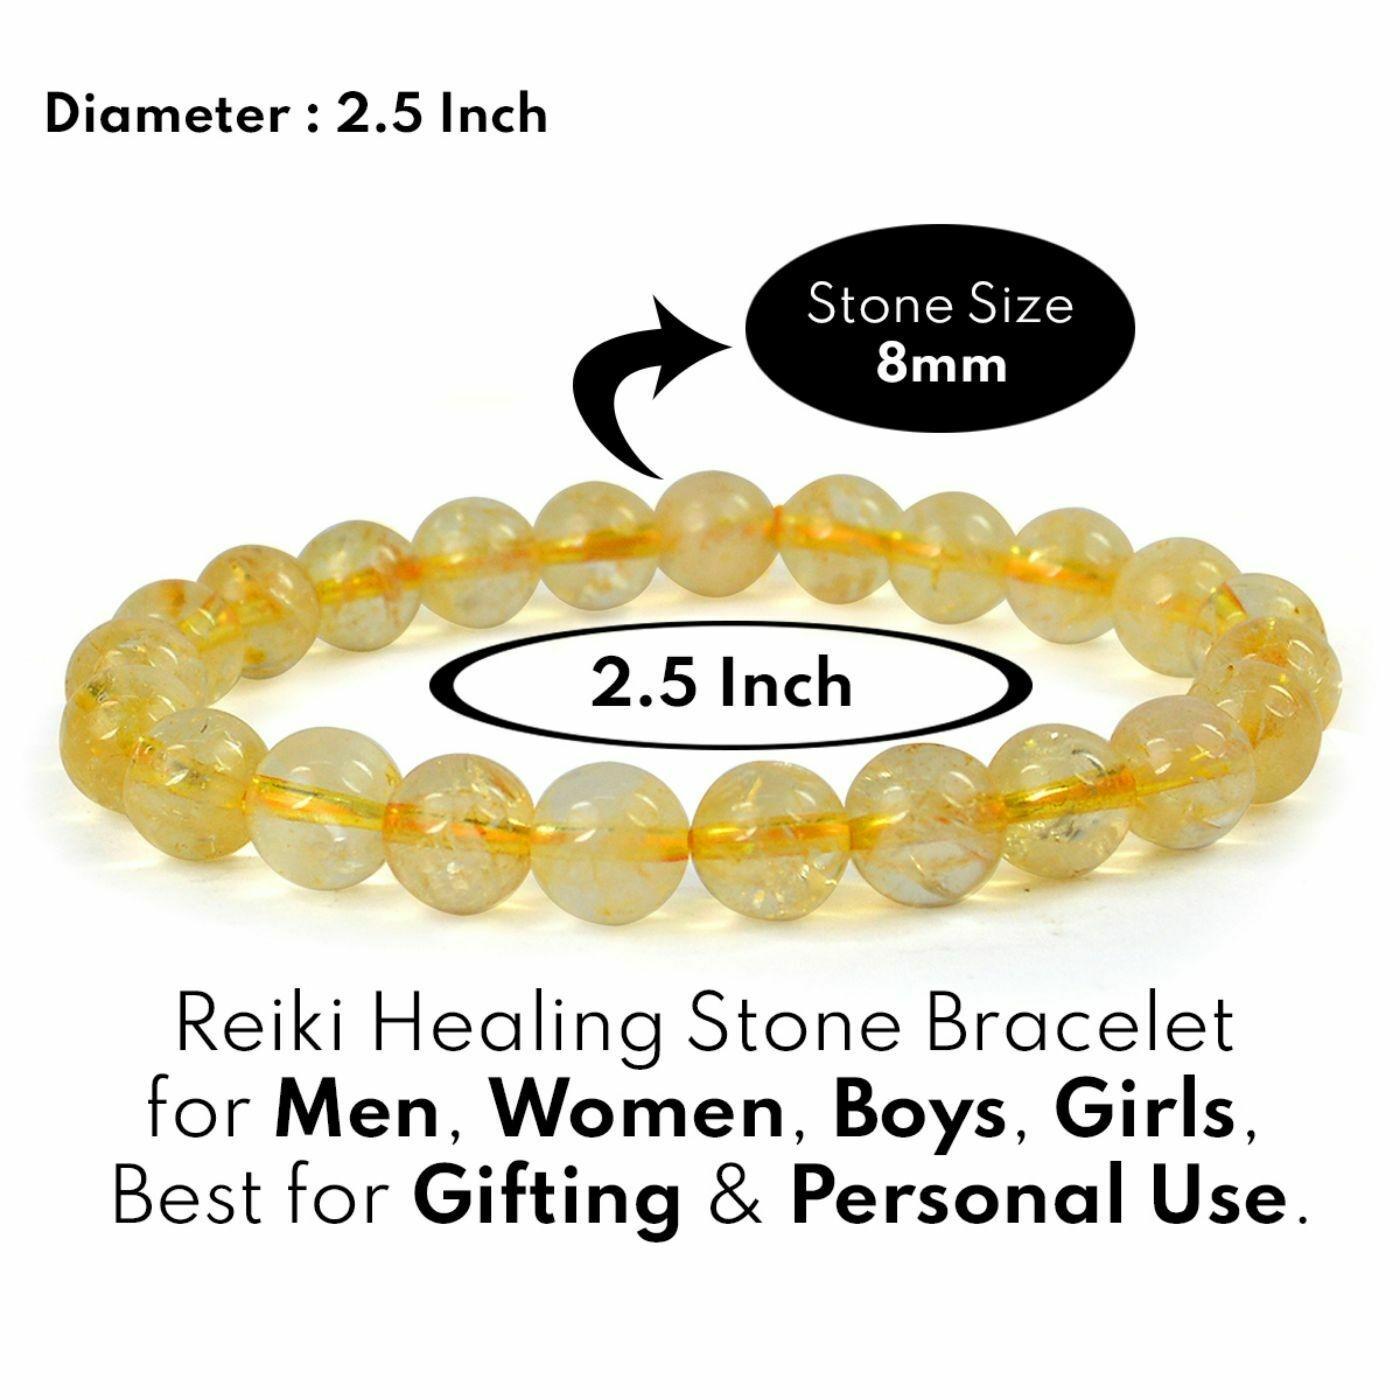
Reiki Crystal Products Citrine Bracelet Round Bead 8 mm Bracelet for Reiki Healing Stones
Type: Bracelets & Bangles
Brand: Reiki Crystal Products
Price: Rs. 725
Stretchable Elastic Handmade Natural Crystal Stone Bracelet | Diameter : 2.5 Inch. | Stone Size - 8 mm | Shape : Round | Charged By Reiki Grand Master & Vastu Expert
Features: Stretchable Elastic Handmade Natural Crystal Stone Bracelet | Diameter : 2.5 Inch. | Stone Size - 8 mm | Shape :Round | Charged By Reiki Grand Master & Vastu Expert,Natural Healing Stone for Reiki Healing, Crystal Healing, Numerology, Tarot, Astrology, Vastu, Angle Healing & Feng Shui,100% Authentic, Original and Natural Healing Stone / Crystal - small holes, crack marks on the surface or inside the stones are often visible,Material : Natural Healing Stones See Images & Product Description For Healing Properties /Advantages,Stylish Party-Daily-Office-Casual Wear Reiki Healing Stone Bracelet for Men, Women, Boys, Girls. Best for Gifting & Personal Use.
Included: Pack Of 1 X Citrine 8 mm Bracelet